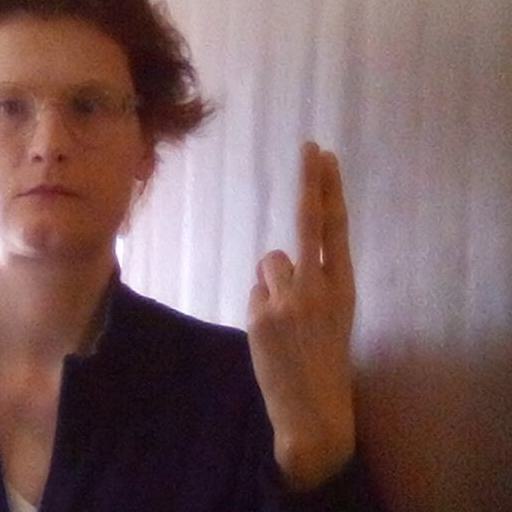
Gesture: two_up_inverted